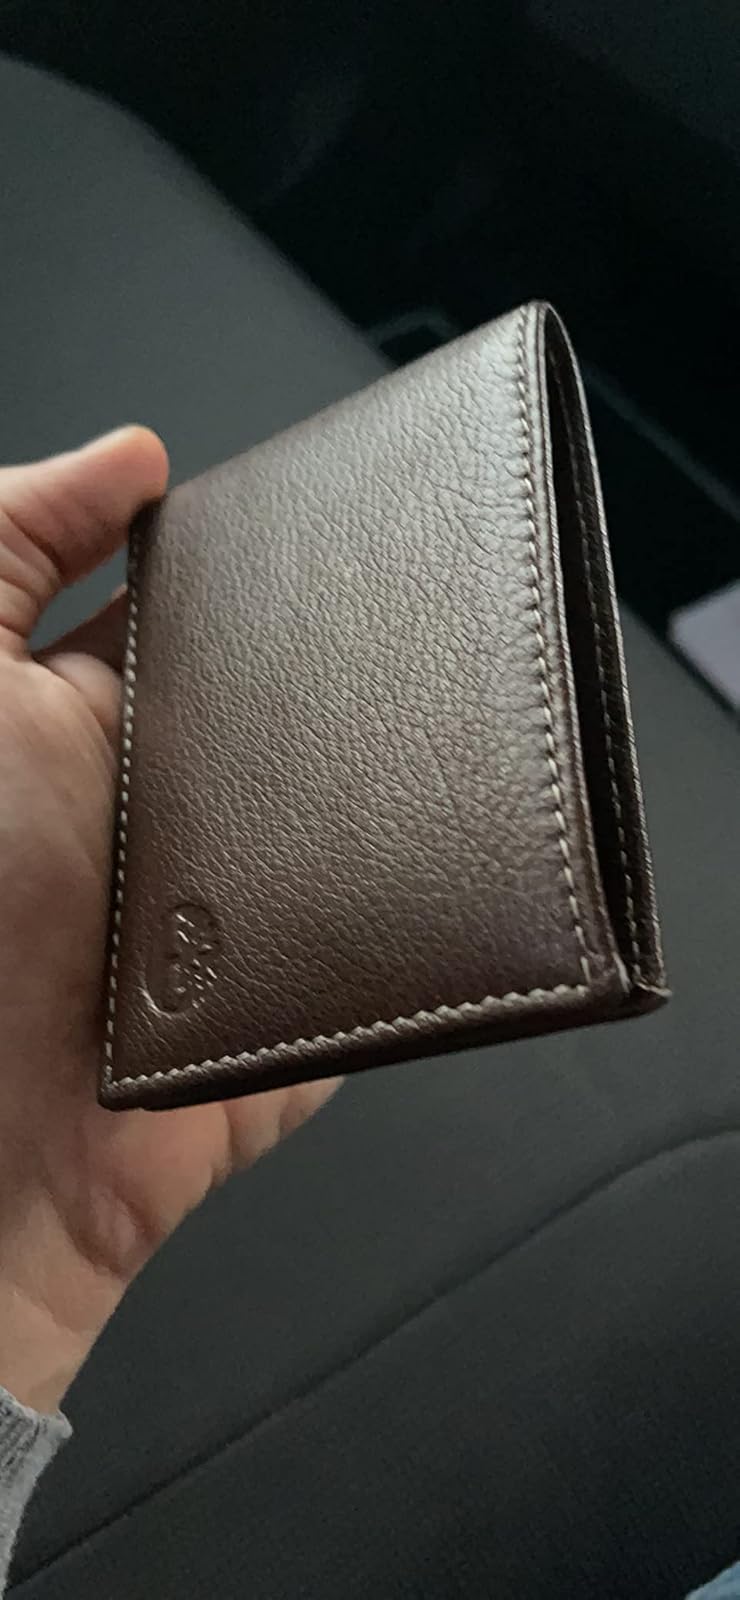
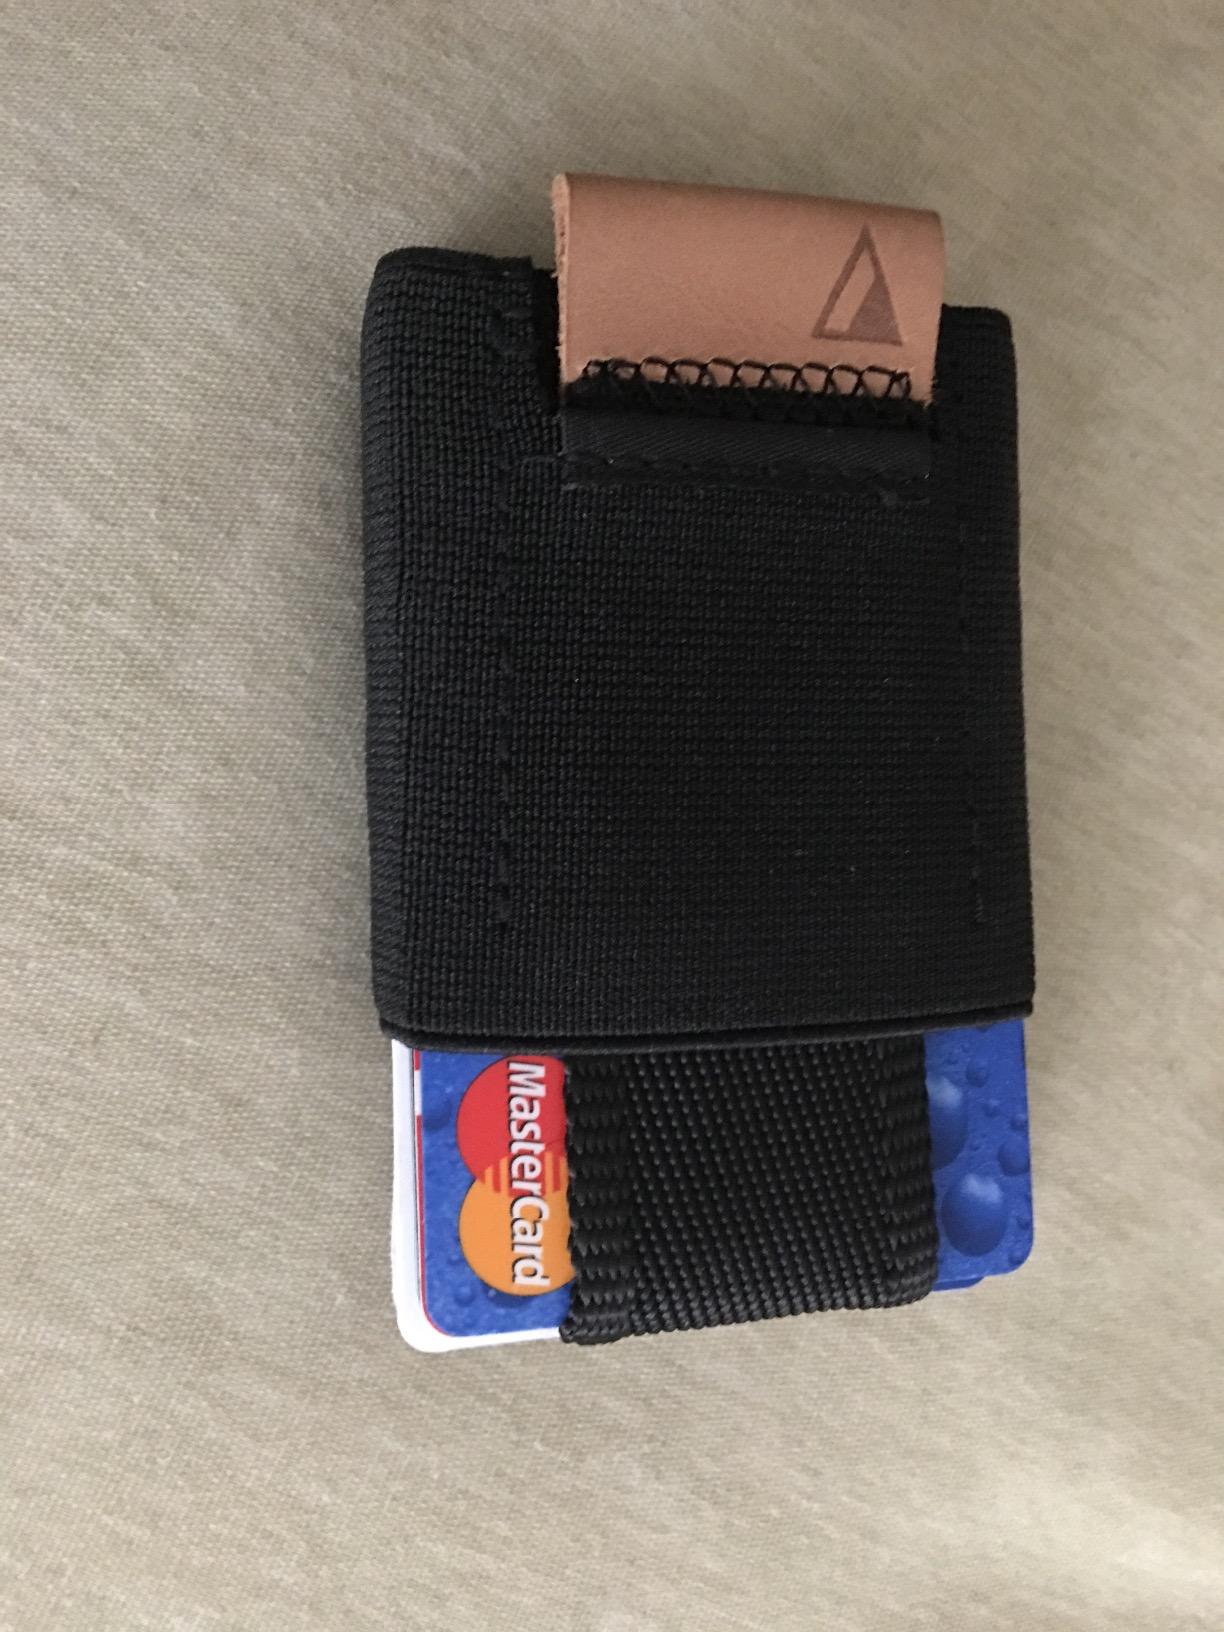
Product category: accessories_wallet
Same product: no